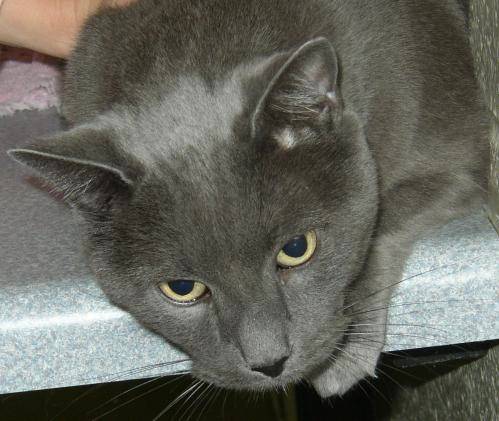
Label: cat